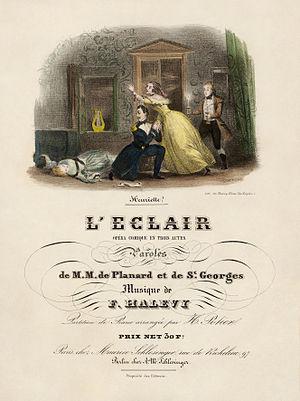
L'éclair est un opéra comique en 3 actes de Fromental Halévy sur un livret de Jules-Henri Vernoy de Saint-Georges.